Louis de Silvestre

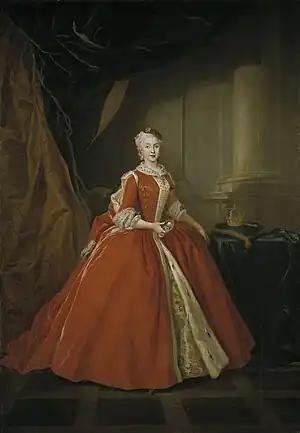
"Portrait of the Princess Maria Amalia of Saxony in Polish costume" (1738)

""As for art", says Mariette, "he was not a painter without merit, but his style had nothing that was new or too exciting; one saw only in him a good follower of Bon Boulogne.""